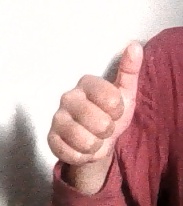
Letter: aleff